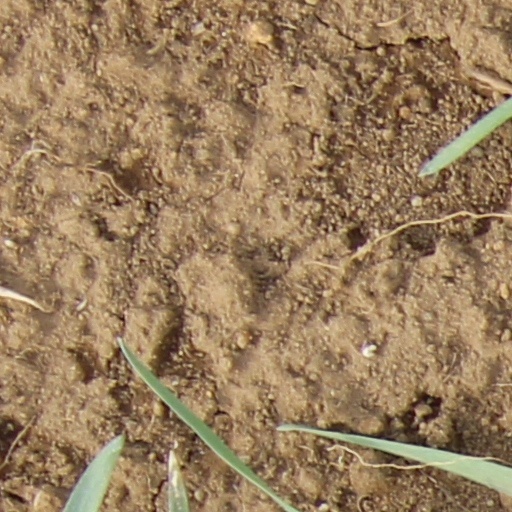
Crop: wheat